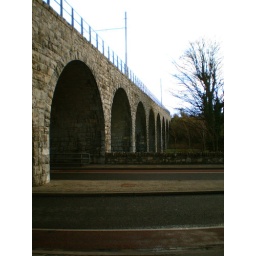
above this bridge is where the luas train runs